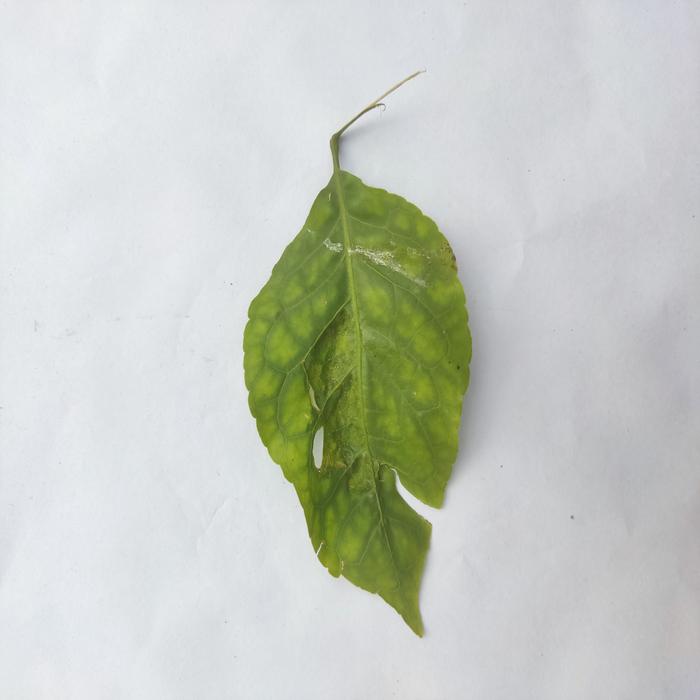
Crop: Aegle Marmelos
Leaf condition: Leaf_Spot